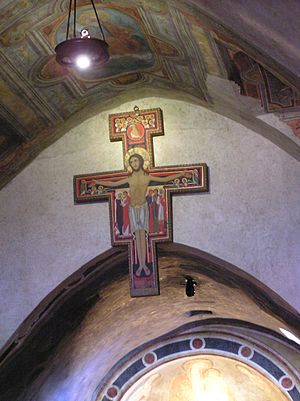
San Damiano (Assisi)
Korset, som talte til Frans
San Damiano er en lille kirke med tilhørende kloster, som ligger lige udenfor Assisi. Denne kirke spiller en stor rolle for begge de to helgener Frans og Clara.